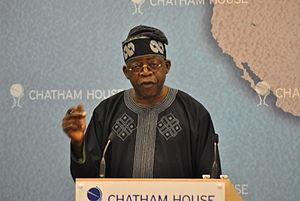
Bola Tinubu, né le 29 mars 1952, est un homme politique nigérian, sénateur et gouverneur de l'État de Lagos, dirigeant du parti All Progressive Congress, un parti « progressiste ».